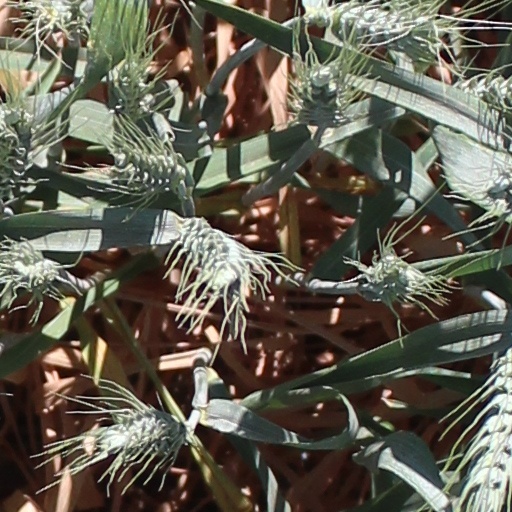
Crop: wheat